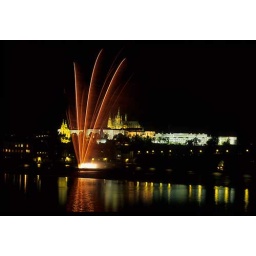
fireworks on the Vltava river in front of the Prague castle